Black Vaudeville

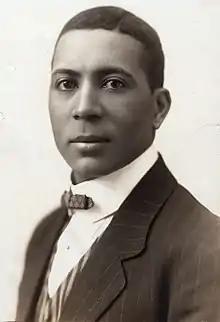
Sherman Dudley started one of the first Black Vaudeville theater circuits

Pat Chappelle died from an unspecified illness in October 1911, aged 42, and the Rabbit's Foot Company was bought in 1912 by Fred Swift Wolcott (1882–1967), a white farmer originally from Michigan, who had owned a small carnival company, F. S. Wolcott Carnivals. Wolcott maintained the Rabbit's Foot company as a touring show, initially as both owner and manager, and attracted new talent including blues singer Ida Cox who joined the company in 1913. "Ma" Rainey also brought the young Bessie Smith into the troupe and worked with her until Smith left in 1915. The show's touring base moved to Wolcott's 1,000-acre Glen Sade Plantation outside Port Gibson, Mississippi in 1918, with offices in the center of town. Wolcott began to refer to the show as a "minstrel show" – a term Chappelle had eschewed – though one member of his company, trombonist Leon "Pee Wee" Whittaker, described him as "a good man" who looked after his performers. Each spring, musicians from around the country assembled in Port Gibson to create a musical, comedy, and variety show to perform under canvas. In his book "The Story of the Blues", Paul Oliver wrote:The 'Foots' traveled in two cars and had an 80' x 110' tent which was raised by the roustabouts and canvassmen, while a brass band would parade in town to advertise the coming of the show...The stage would be of boards on a folding frame and Coleman lanterns – gasoline mantle lamps – acted as footlights. There were no microphones; the weaker voiced singers used a megaphone, but most of the featured women blues singers scorned such aids to volume...